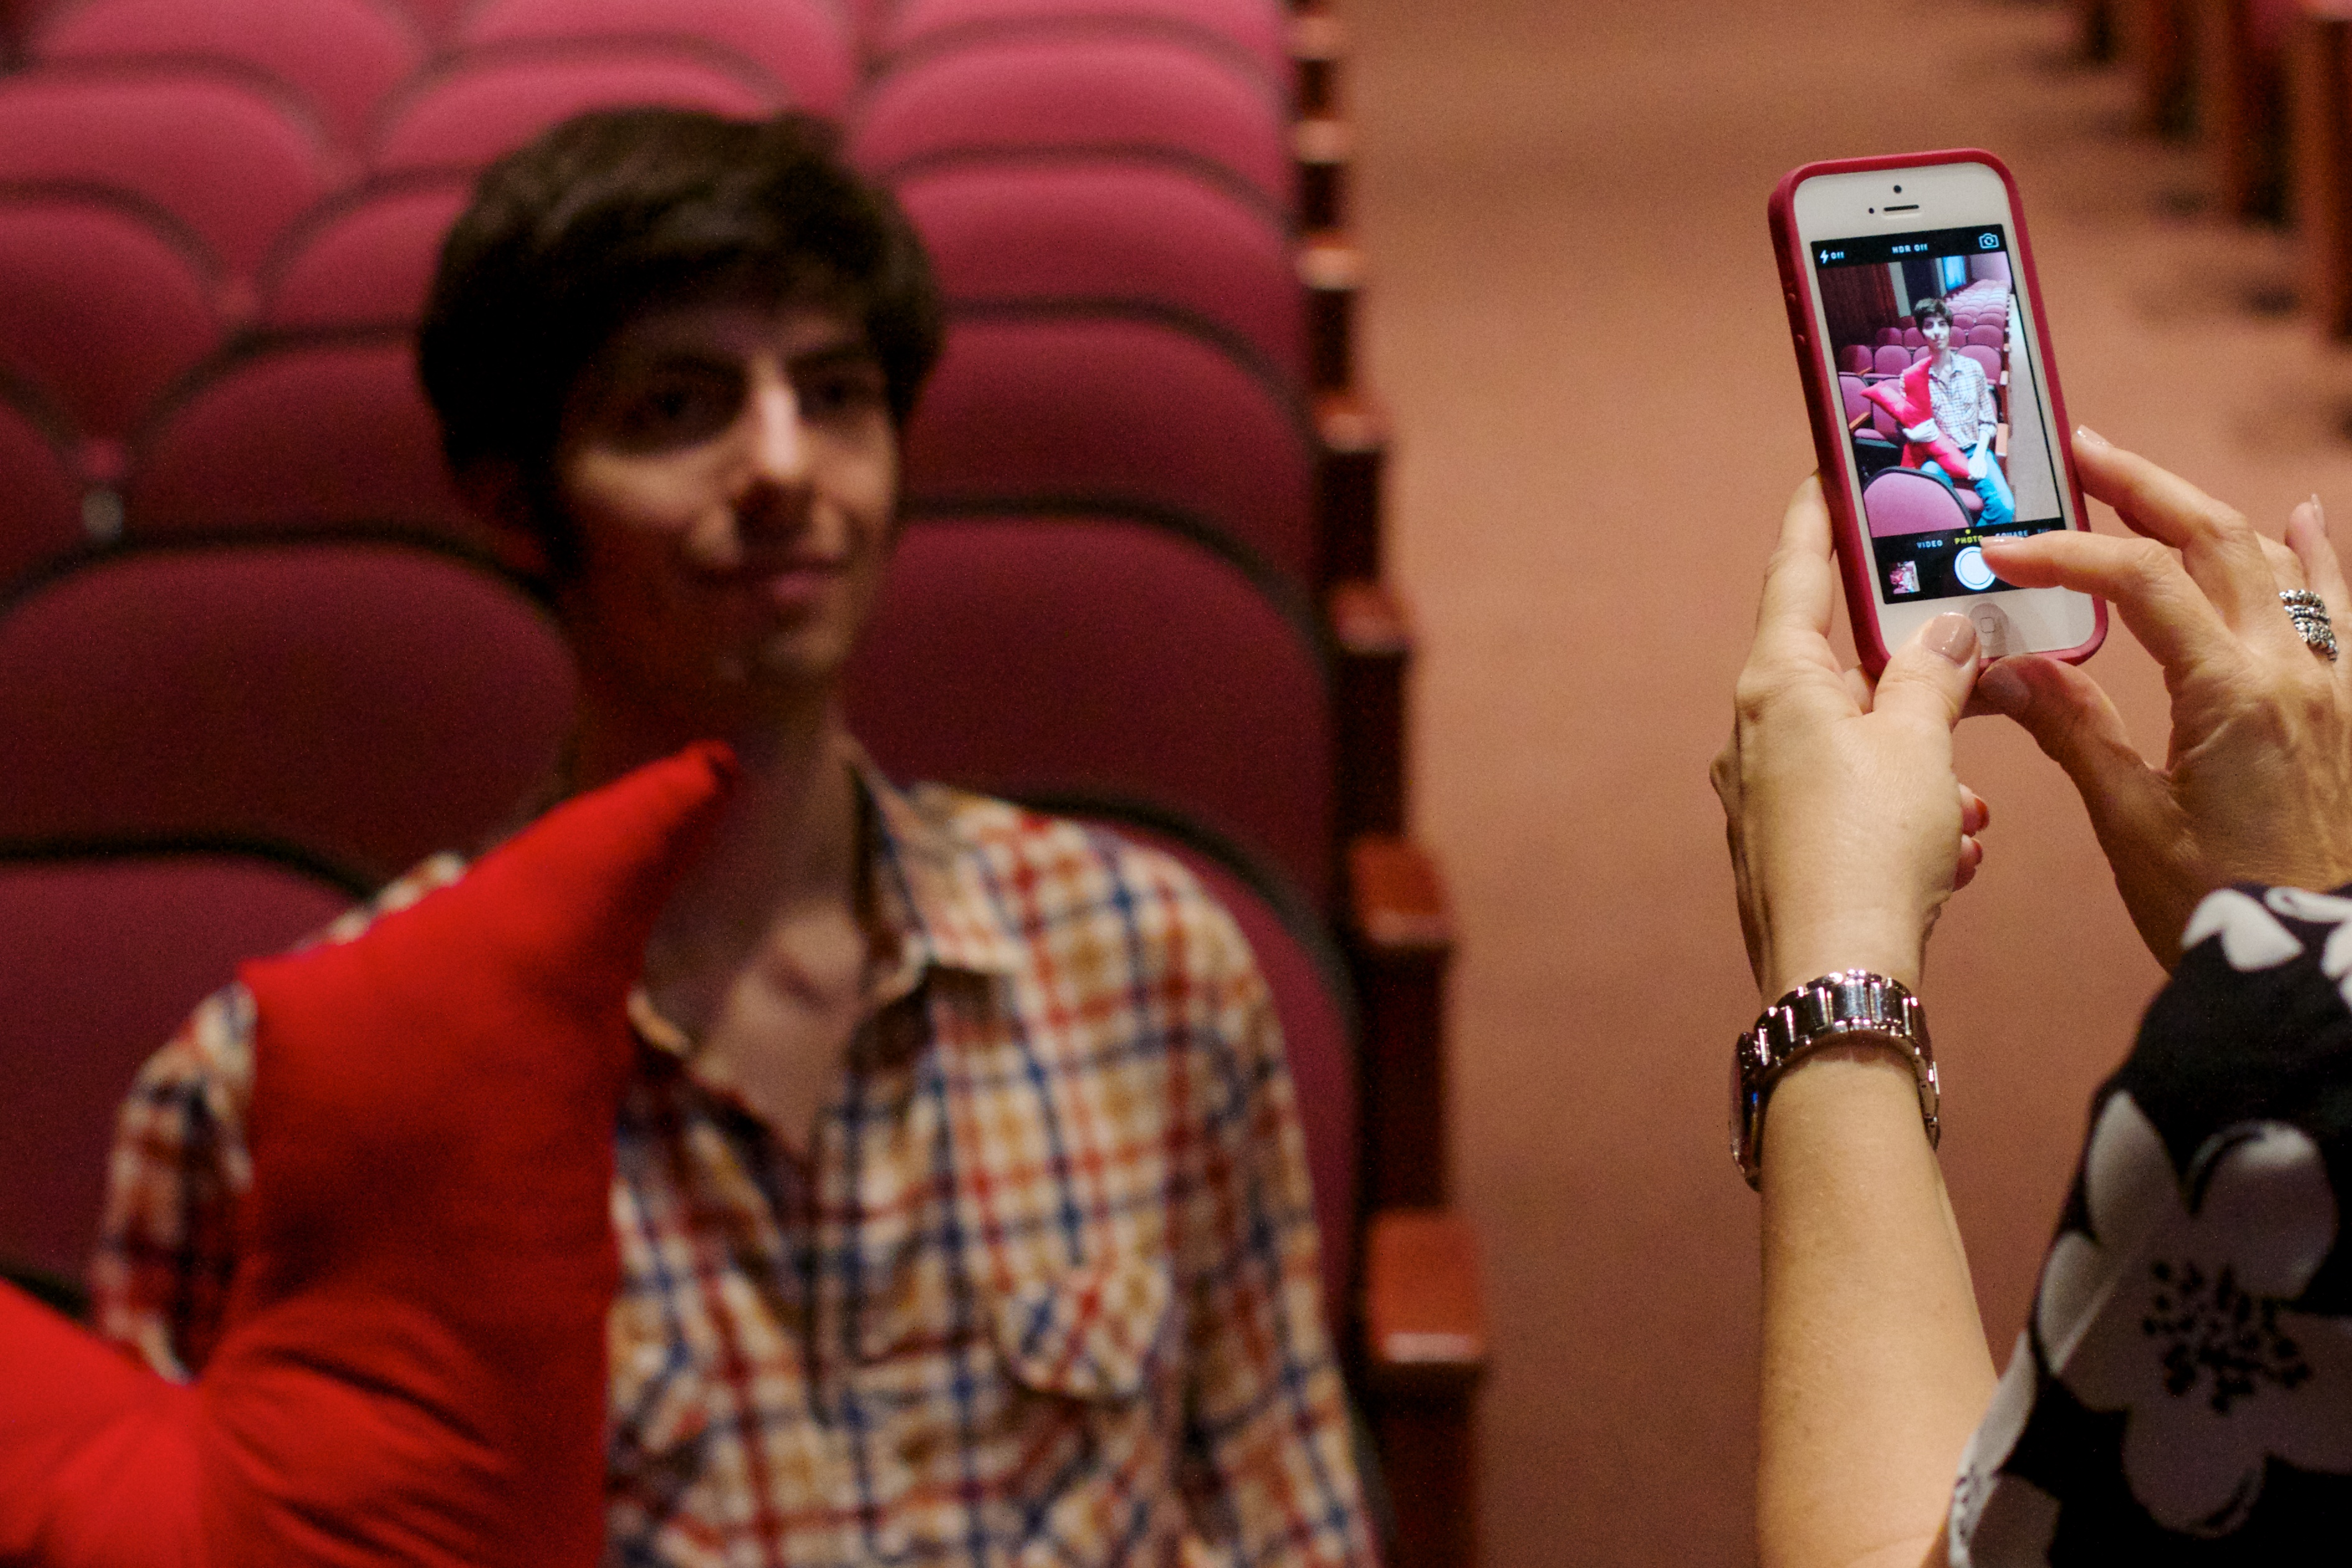
girl, photography, red, product, selfie, magenta, facial hair